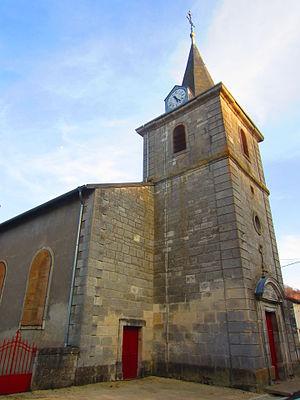
St Maurice Cotes eglise
Saint-Maurice sous les Côtes est une commune française située dans le département de la Meuse, en région Grand Est.